Montfort Castle

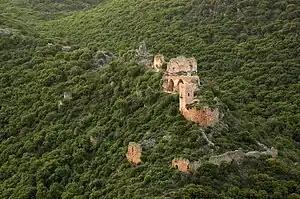

Montfort (Mivtzar Monfor; , "Qal'at al-Qurain" or "Qal'at al-Qarn" - "Castle of the Little Horn" or "Castle of the Horn"; German: "Burg Starkenberg") is a ruined Crusader castle in the Upper Galilee region in northern Israel, about northeast of the city of Haifa and south of the border with Lebanon.